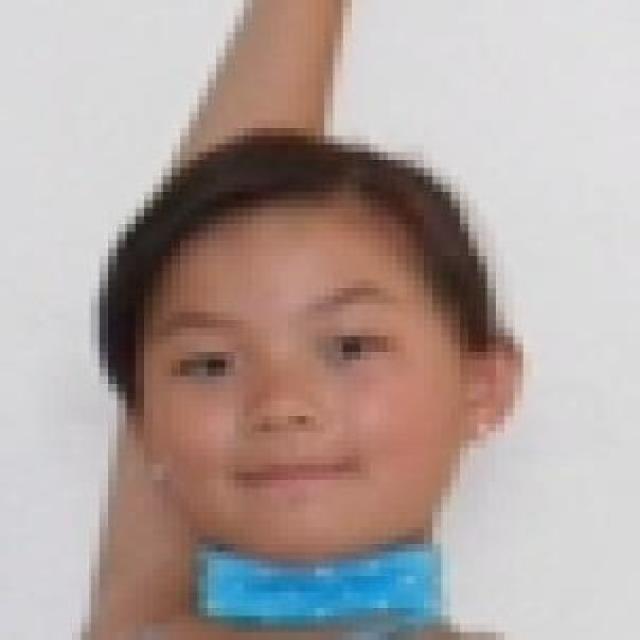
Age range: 0-12